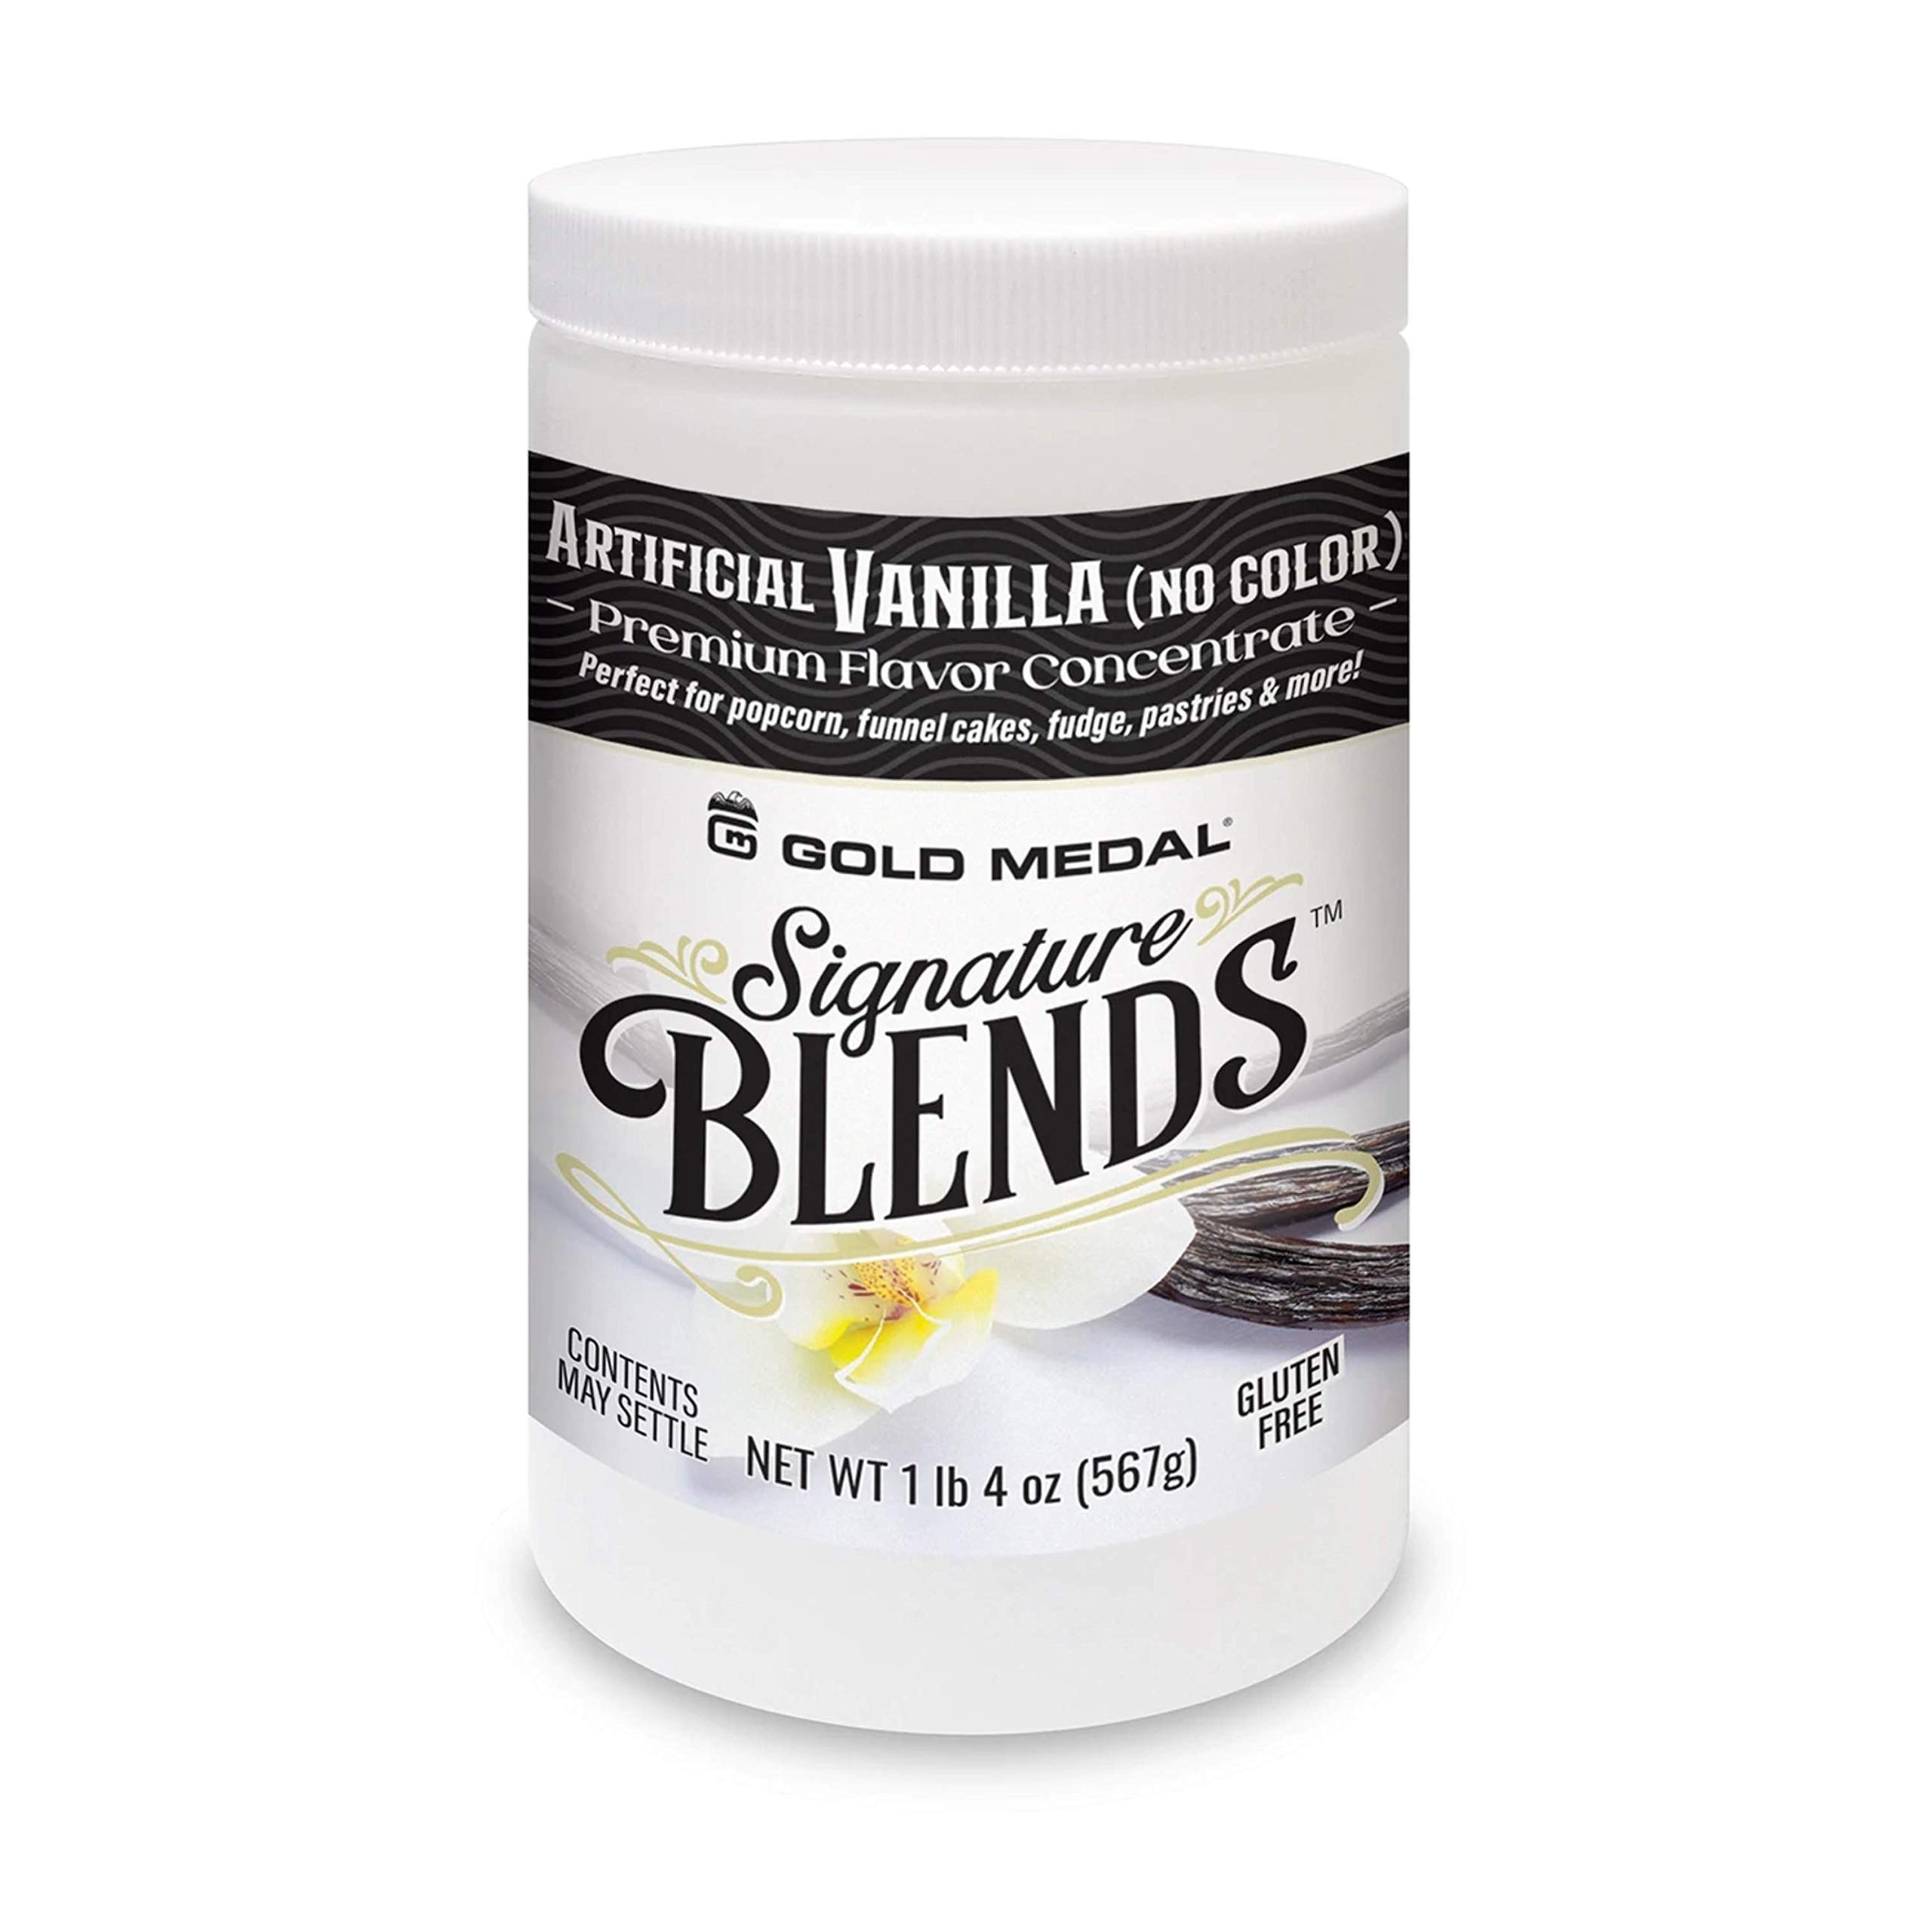
Item Name: Signature Blends™ Popcorn Candy Glaze - Flavor Only - No Color (Artificial Vanilla)
Bullet Point 1: Gold Medal's Candy Glaze - No Color - Signature Blends
Bullet Point 2: This flavoring is made with no color. This mix can be used for flavoring gourmet popcorn, fudge, funnel cakes, waffles, and more.
Bullet Point 3: (1 lb. 4 oz. jar - Case Count: 1)
Bullet Point 4: Made in USA
Product Description: Gold Medal's Candy Glaze - No Color - Signature Blends. This flavoring is made with no color. This mix can be used for flavoring gourmet popcorn, fudge, funnel cakes, waffles, and more. (1 lb. 4 oz. jar - Case Count: 1)
Value: 20.0003
Unit: Ounce

Price: 32.77